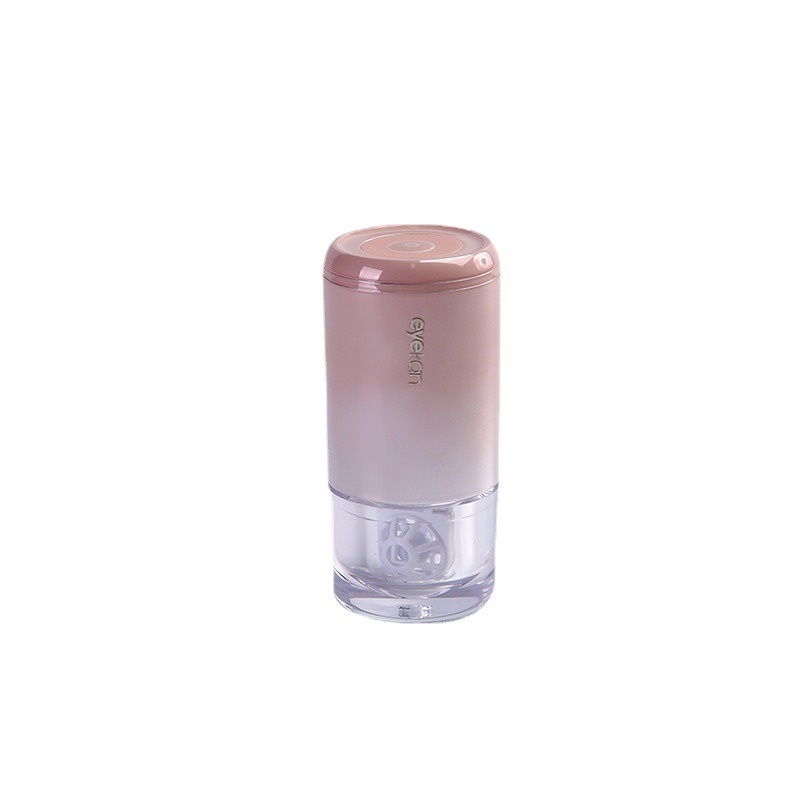
New Kaida HL-989 Contact Lens Cleaner Ultrasonic Vibration Rotating Glasses Box
Material: Plastic Application: Contact lenses Color: Pink, blue，green，silver Size 65 * 47 * 18mm
Brand: eprolo
Category: Health & Beauty > Personal Care > Vision Care > Contact Lens Care